Laguna Coast Wilderness Park

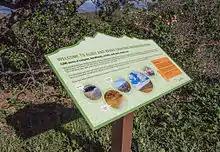
Aliso & Wood Canyons

In 1989, a photographic mural, "The Tell", was created as part of the Laguna Canyon Project. In 1990, a bond measure was passed by Laguna Beach voters; which resulted in the Laguna Canyon Foundation being formed to manage preservation of Laguna Canyon. The Canyon Foundation purchased additional sections of open space that had been slated for development, and in 1993, established the Laguna Coast Wilderness Park. In 2014, Laguna native Hallie Jones was named executive director of the Laguna Canyon Foundation.